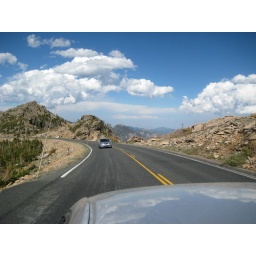
On the trail ridge road - highest paved highway in the US.  Closed in winter, amazing in the summer.